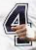
Number: 4